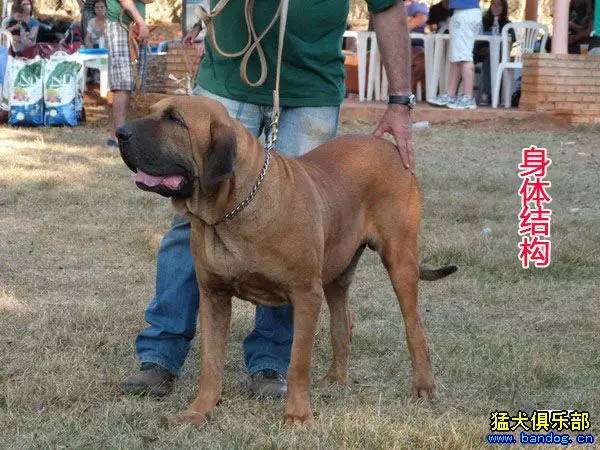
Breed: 220-n000032-Fila_Braziliero